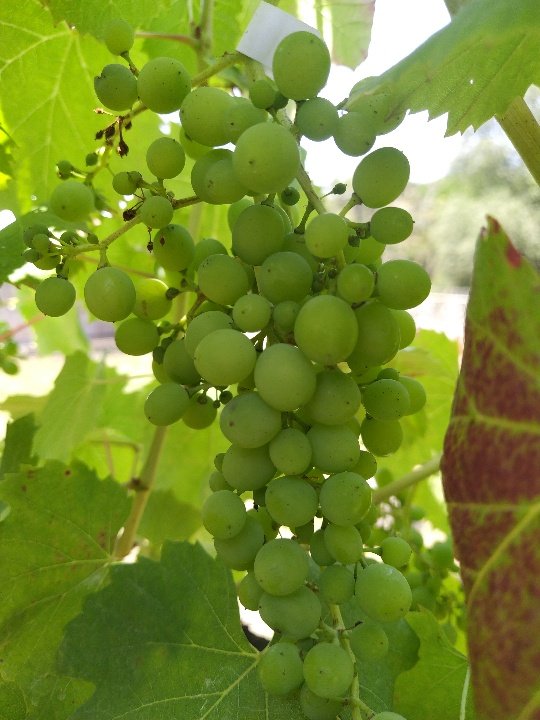
Berries visible: 81
Grape clusters: 1